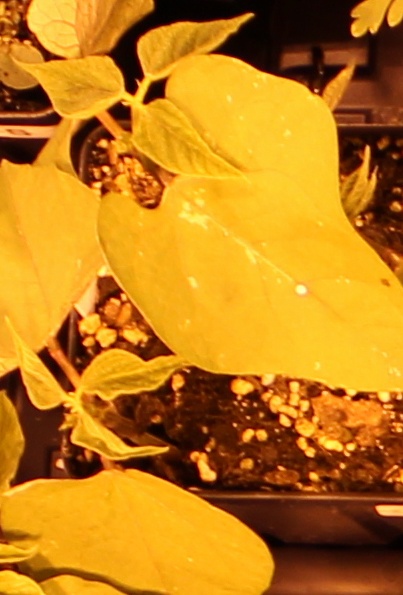
Label: Blackbean